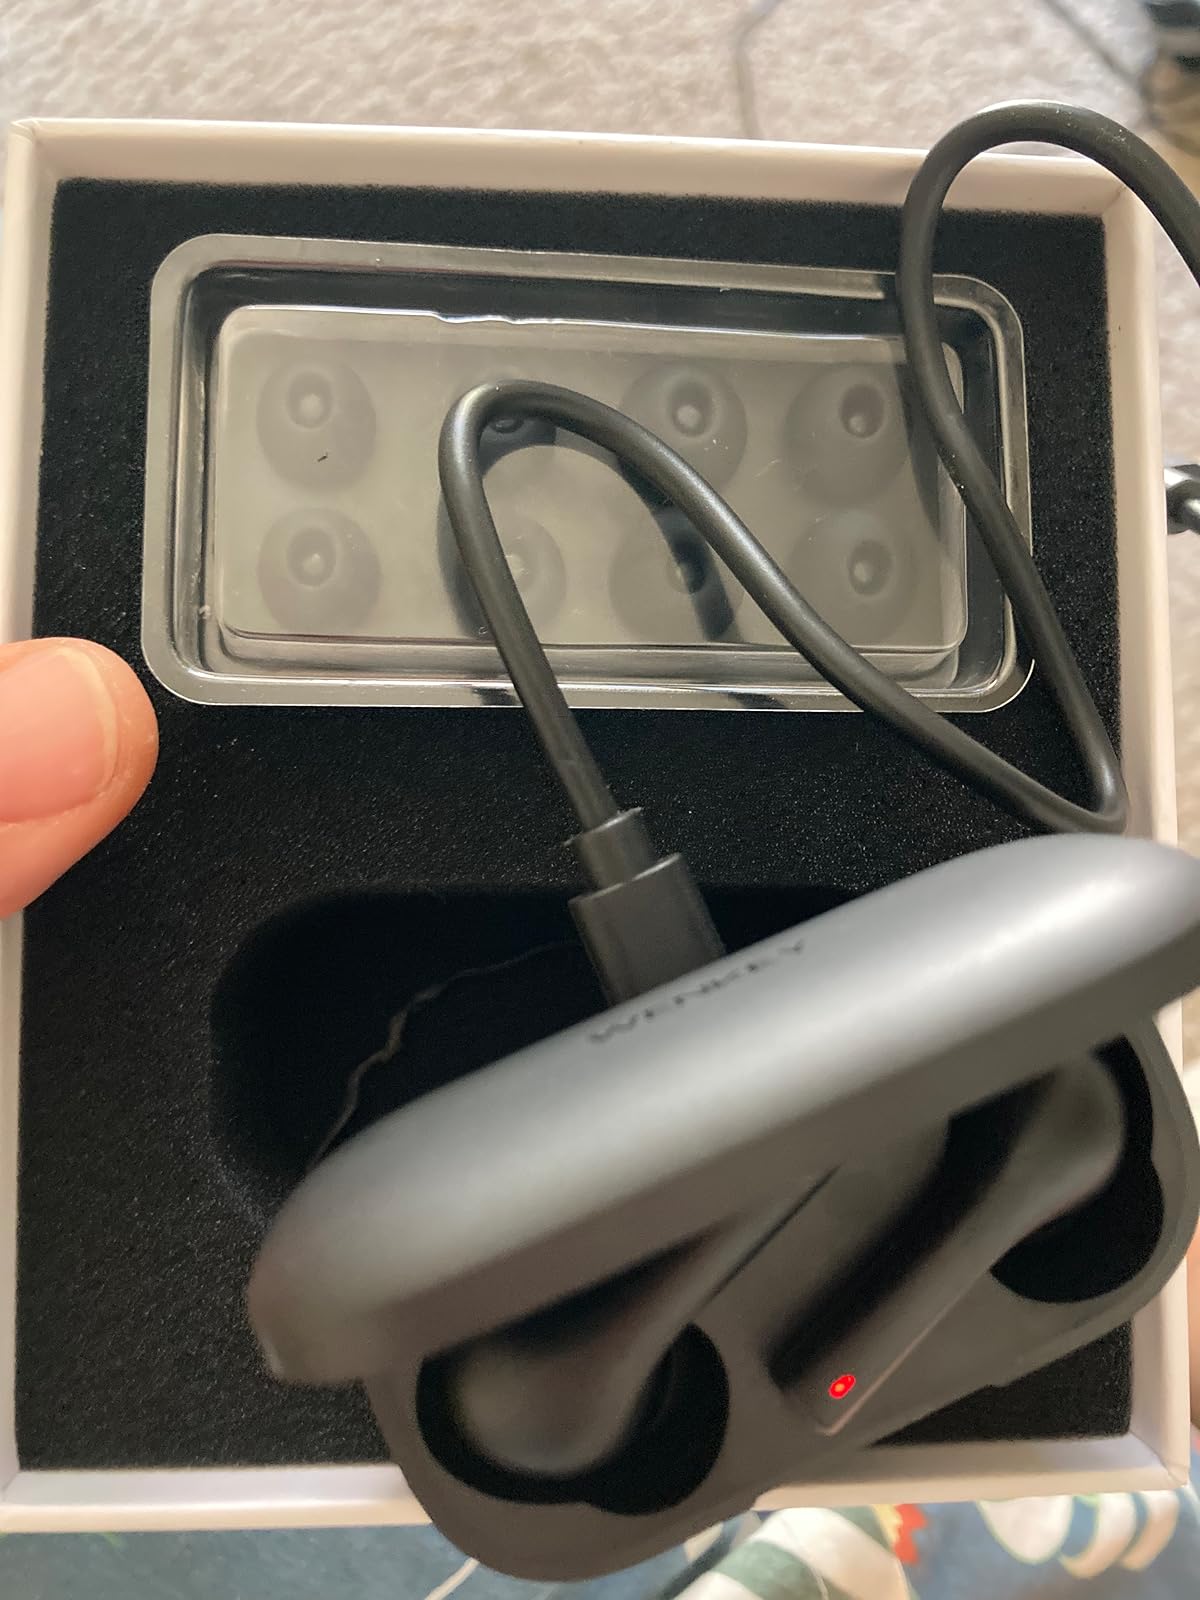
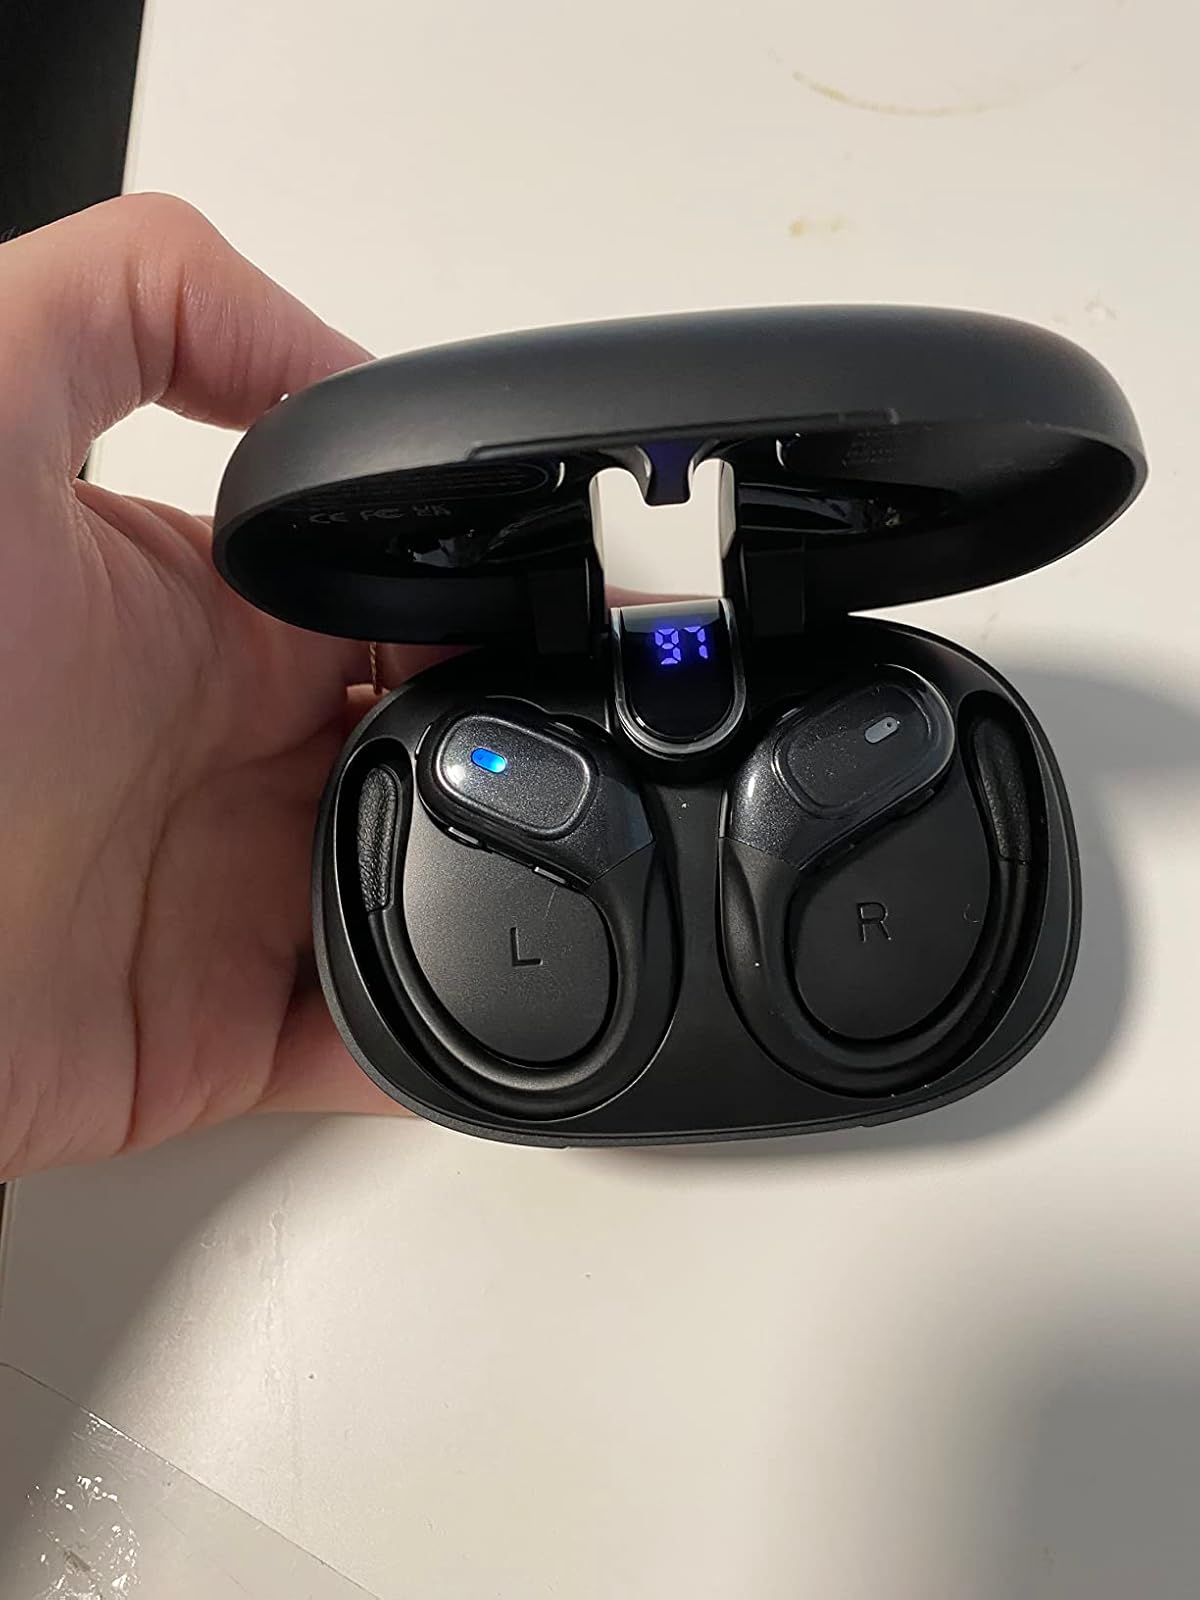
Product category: earbuds
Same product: no